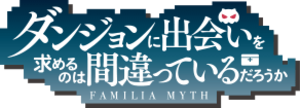
Dungeon ni deai o motomeru no wa machigatteiru darō ka, souvent abrégée en DanMachi et sous-titré en anglais Familia Myth, est une série de light novel écrite par Fujino Ōmori et illustrée par Suzuhito Yasuda. Elle est publiée depuis janvier 2013 par SB Creative sous sa marque de publication GA Bunko. Une version française de la série est publiée par Ofelbe sous le titre DanMachi : La Légende des Familias.